Photography

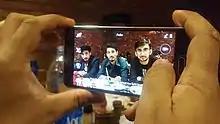
Photography on a smartphone

Color photography was explored beginning in the 1840s. Early experiments in color required extremely long exposures (hours or days for camera images) and could not "fix" the photograph to prevent the color from quickly fading when exposed to white light.